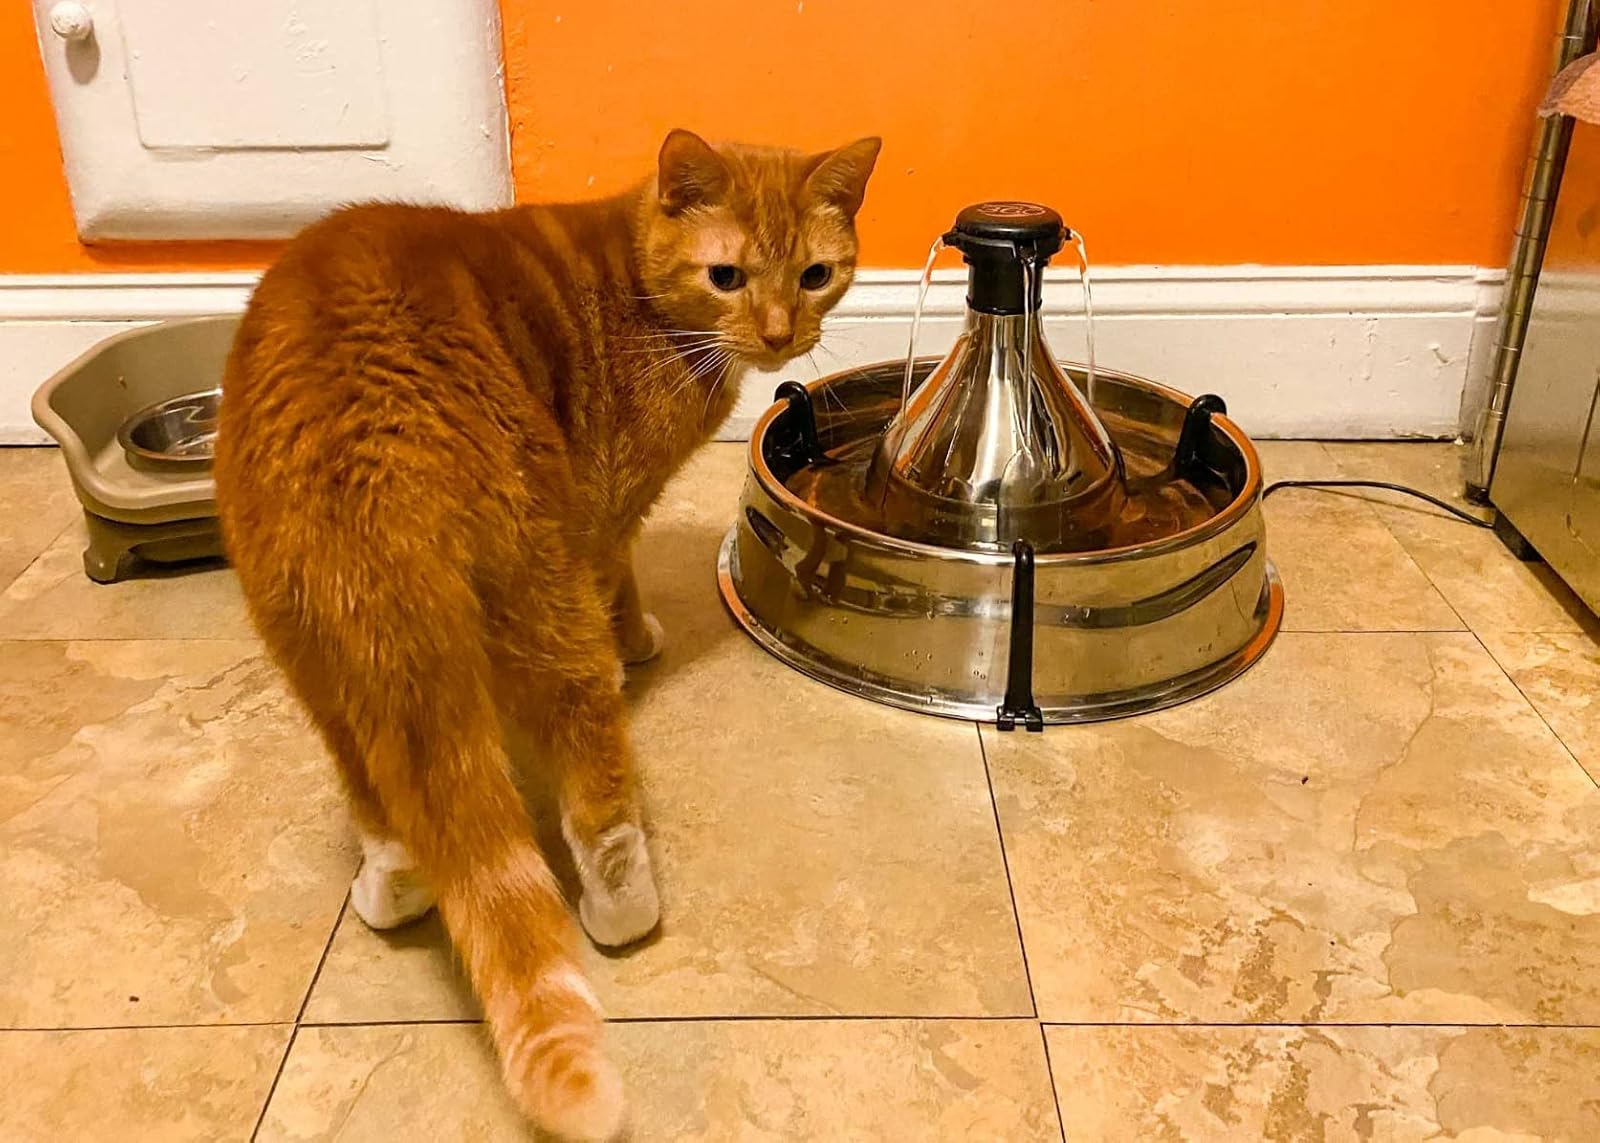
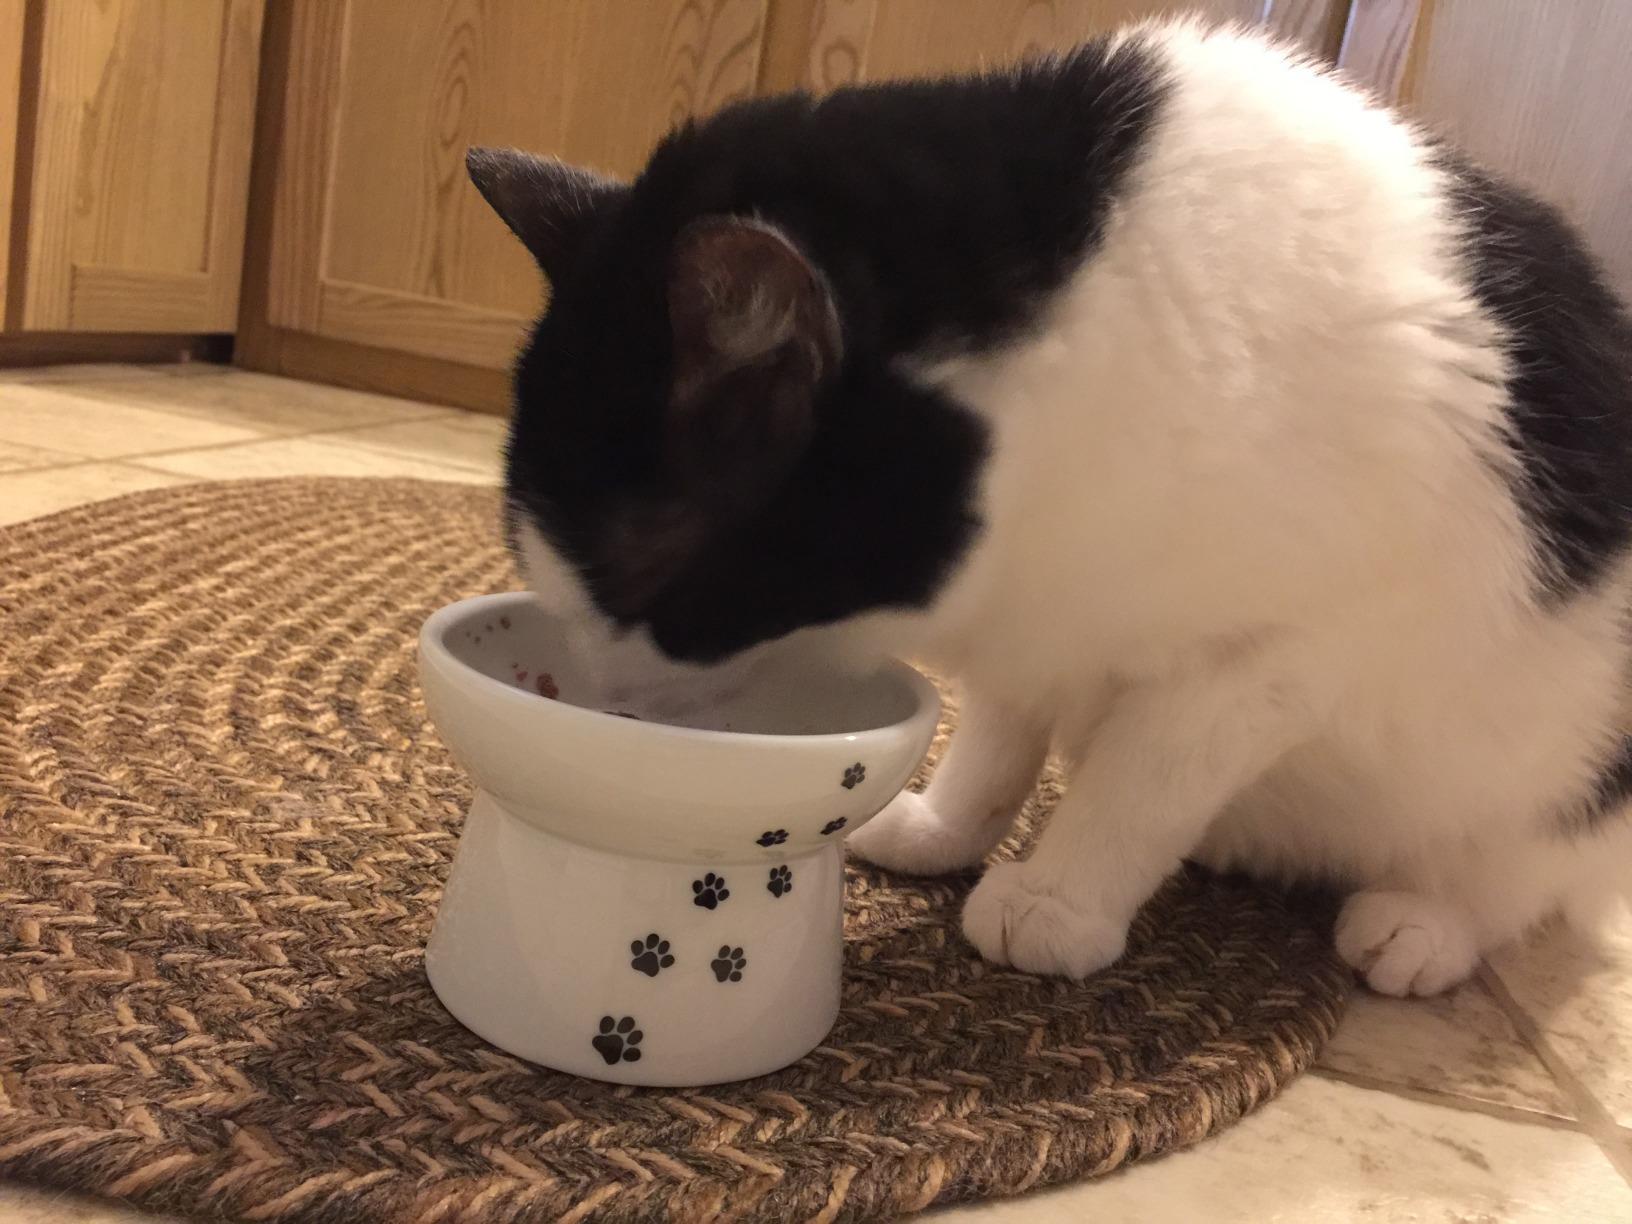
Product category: items_bowl
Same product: no